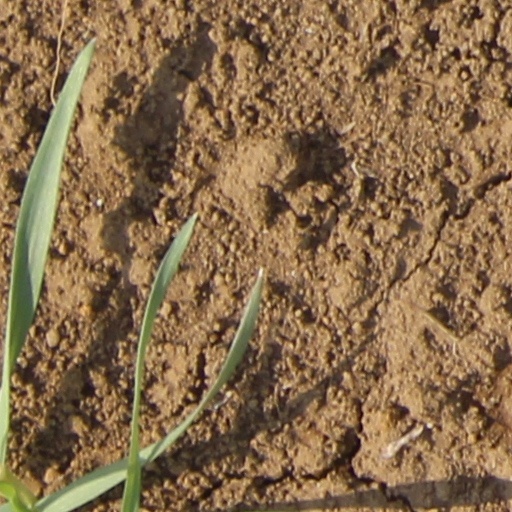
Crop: wheat